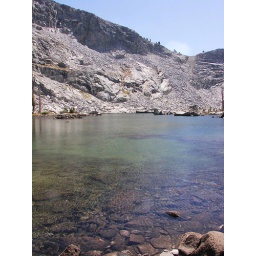
A high lake dammed early in the 20th century to help provide water via flume to power station at Hammond.